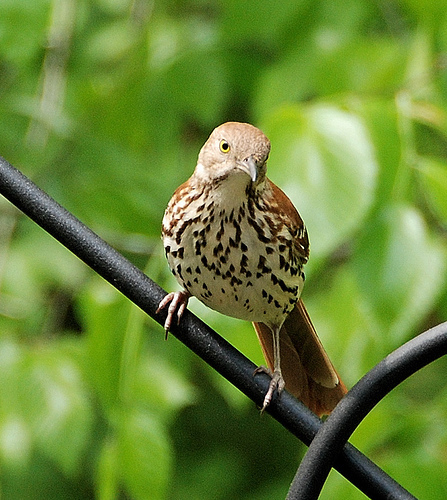
this serious looking little bird has a brown upper body with a white belly covered in brown spots, and also sports a yellow eye ring.
this is a white bird with brown wings and brown spots on its breast.
a small bird with yellow eyering, a brown speckled breast, and short pointed bill.
this brown bird has white patterned accents throughout it's throat, breast, and abdomen.
this bird has a brown crown, a spotted breast, and a brown foot
this bird has wings that are brown and has a spotted belly
this bird has wings that are brown and has a spotted belly
this bird has a white and brown speckled breast, brown rectrices, and yellow eyes
this multi-colored bird has brown spots against a light beige breast with rust colored rectrices and a yellow eyering.
this bird is brown with white and has a very short beak.
Species: Brown Thrasher